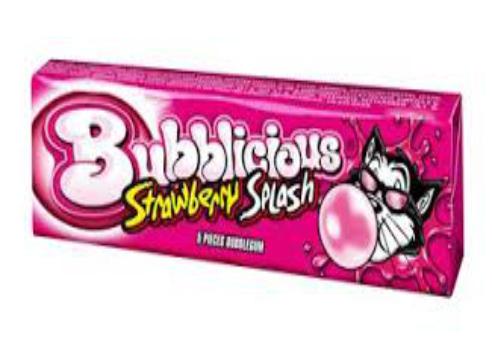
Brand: Bubblicious
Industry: Food